Shikaka Station

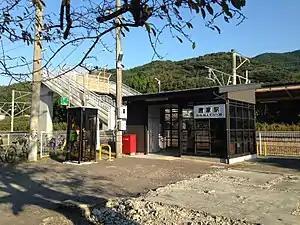
Shikaka Station in 2014

is a passenger railway station located in the city of Itoshima, Fukuoka Prefecture, Japan. It is operated by JR Kyushu.